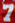
Number: 7